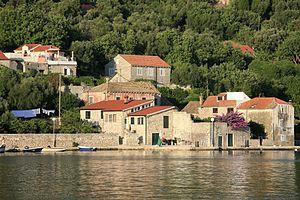
Šipan ou Sipano en italien, Giuppana est une île de Croatie situé à 17 km au nord ouest de Dubrovnik. Avec une superficie de 16,5 km², c'est la plus grande des Îles Élaphites.